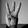
ASL letter: W